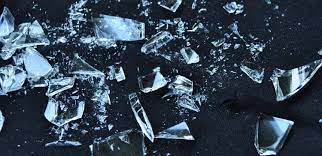
Waste category: glass